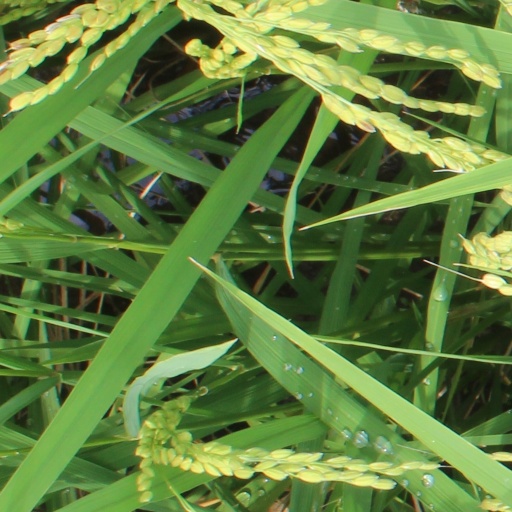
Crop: rice